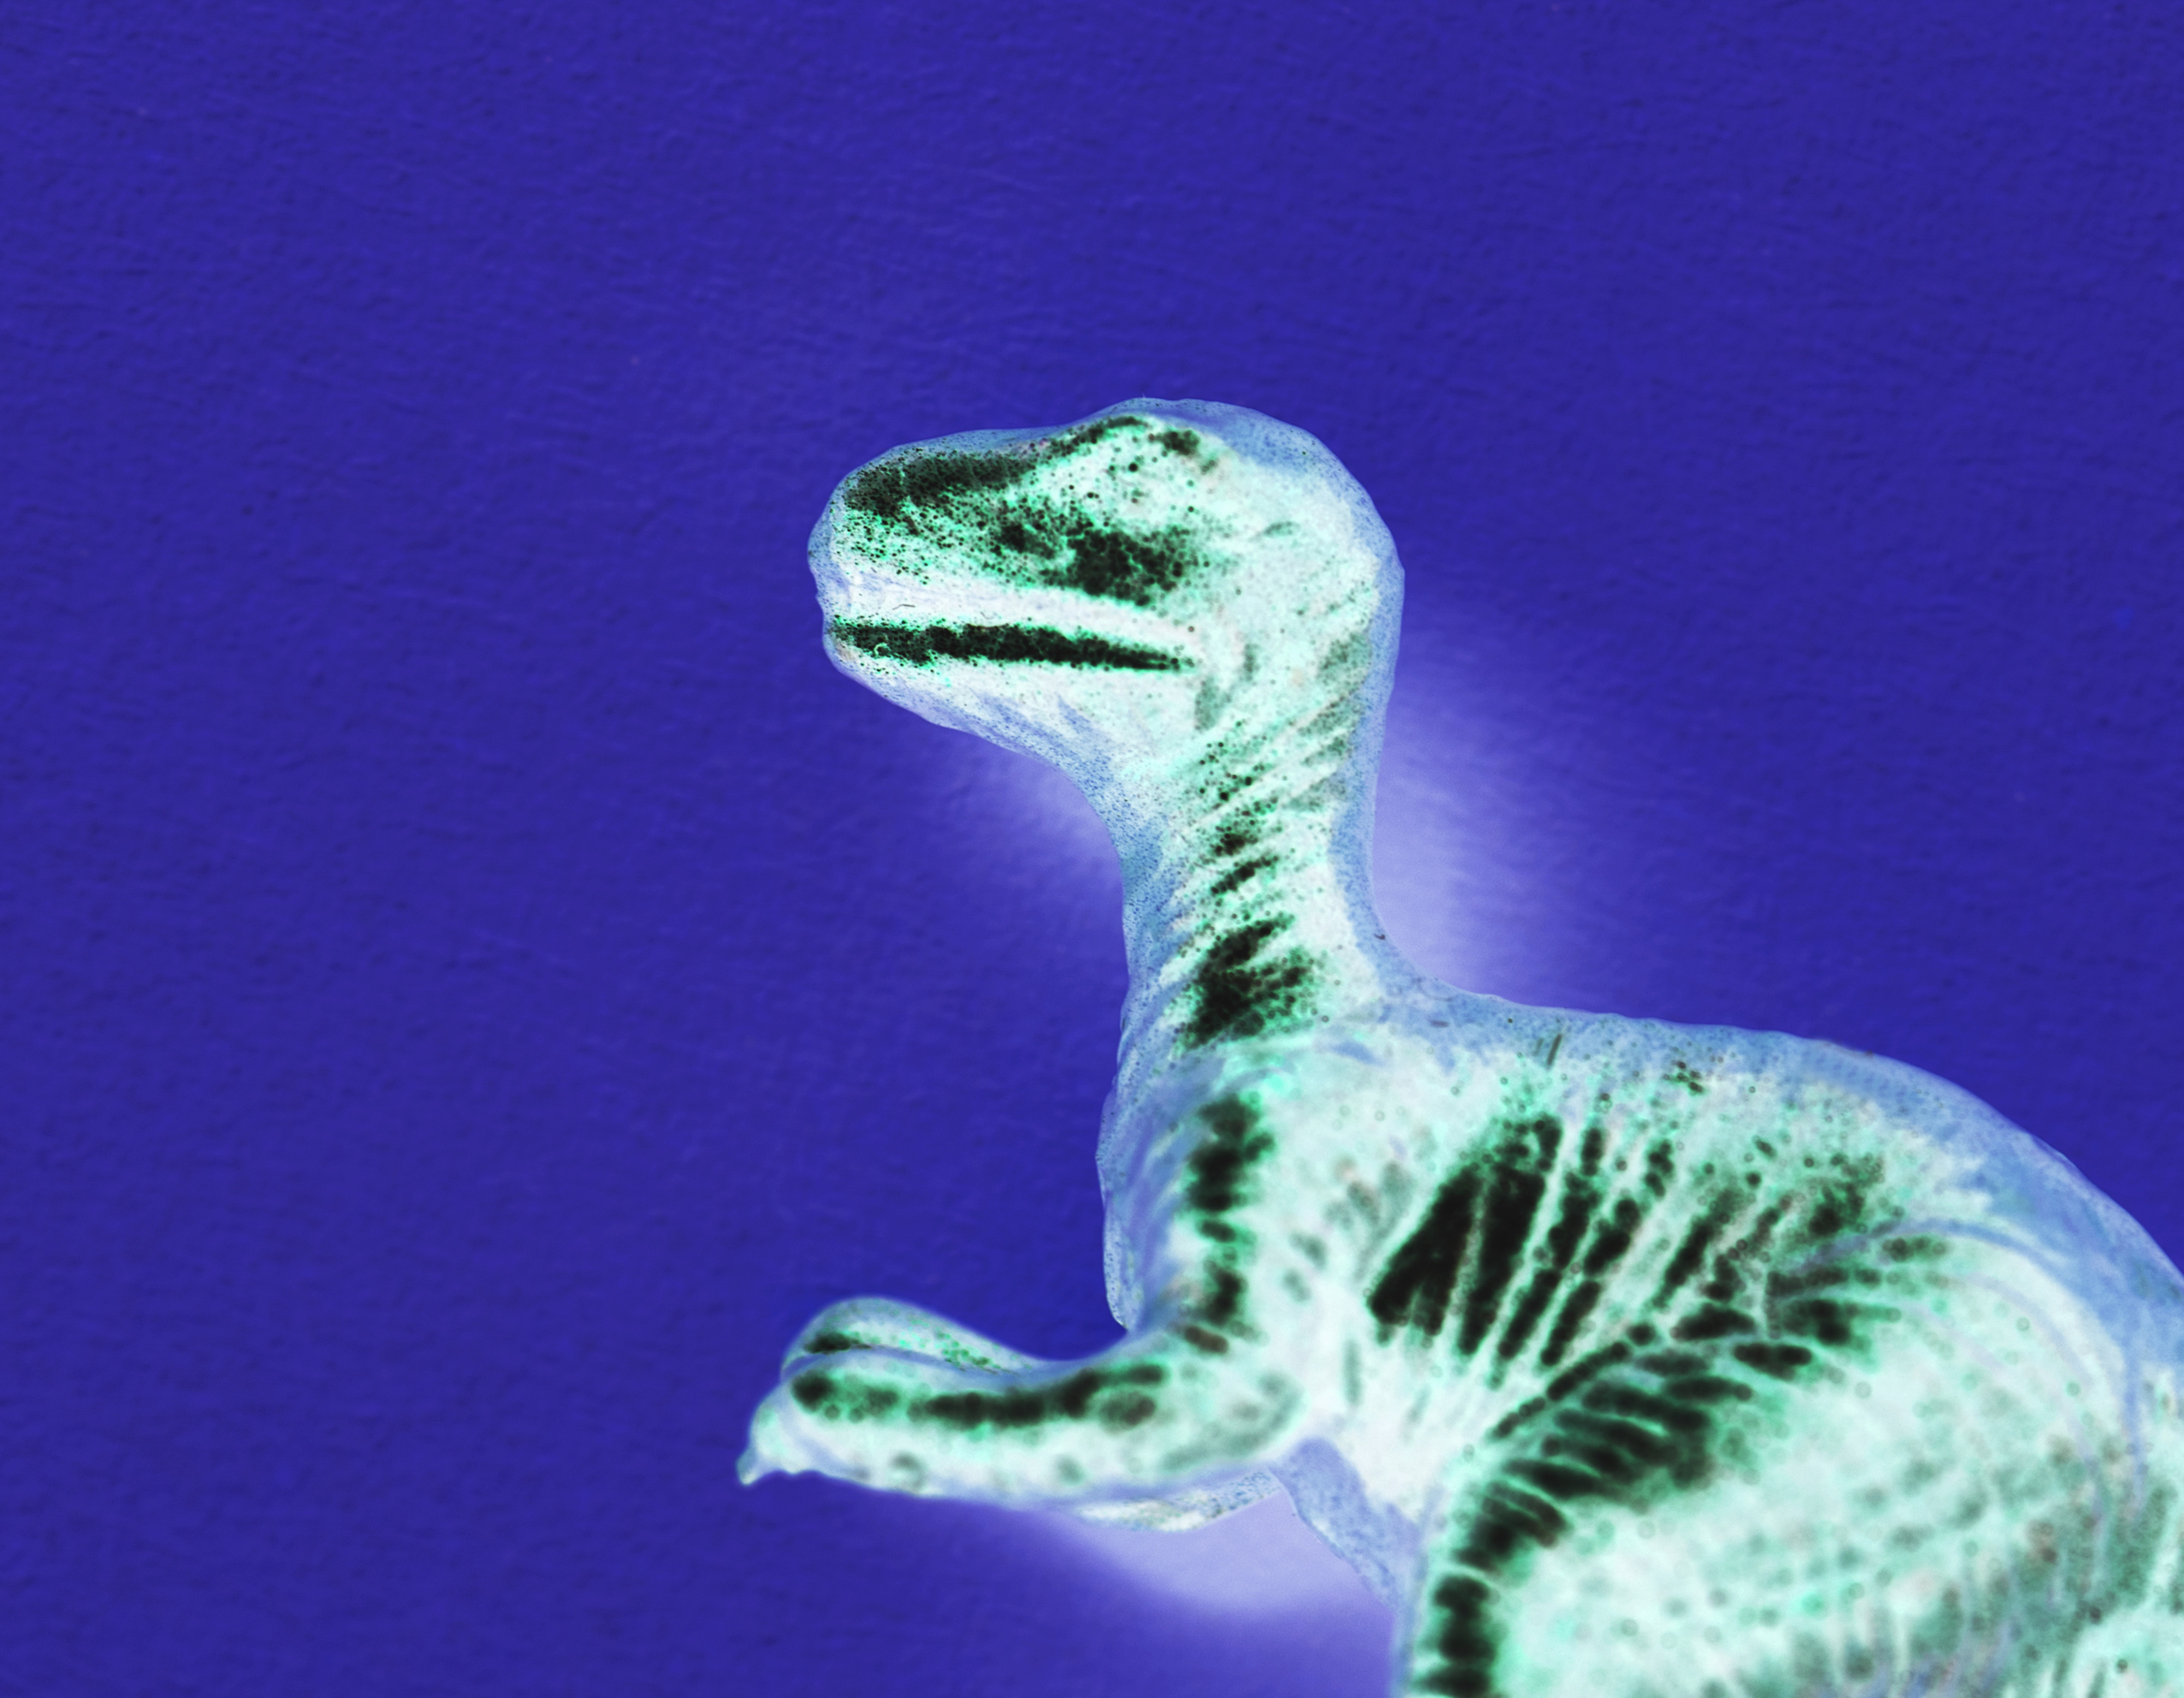
aerial, ancient, animal, background, childhood, closeup, dino, dinosaur, effects, extinct, figure, figurine, filter, flat lay, flatlay, funky, inversion, invert, inverted, isolate, isolated, jurassic, large, model, negative, negative effect, negative filter, object, plastic, powerful, reptile, safari, strong, toy, trex, wild, green, organism, velociraptor, adaptation